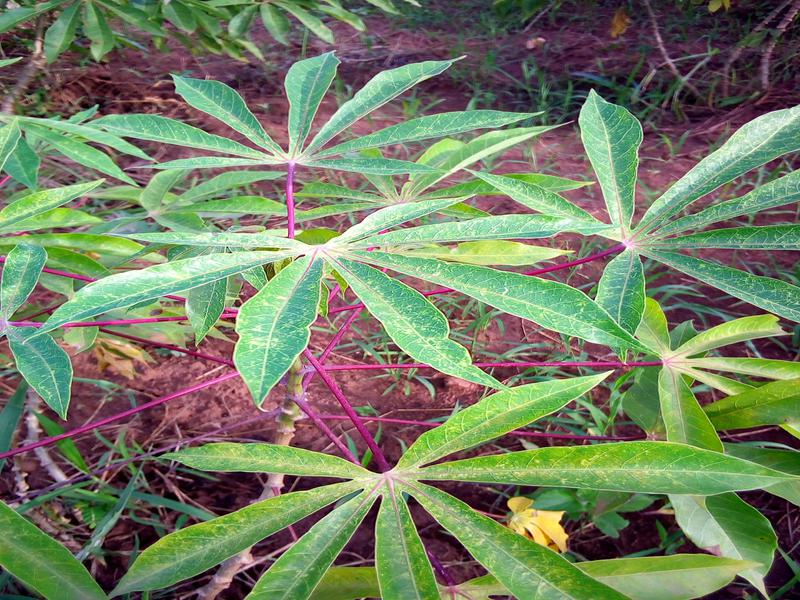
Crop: cassava
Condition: green_mottle